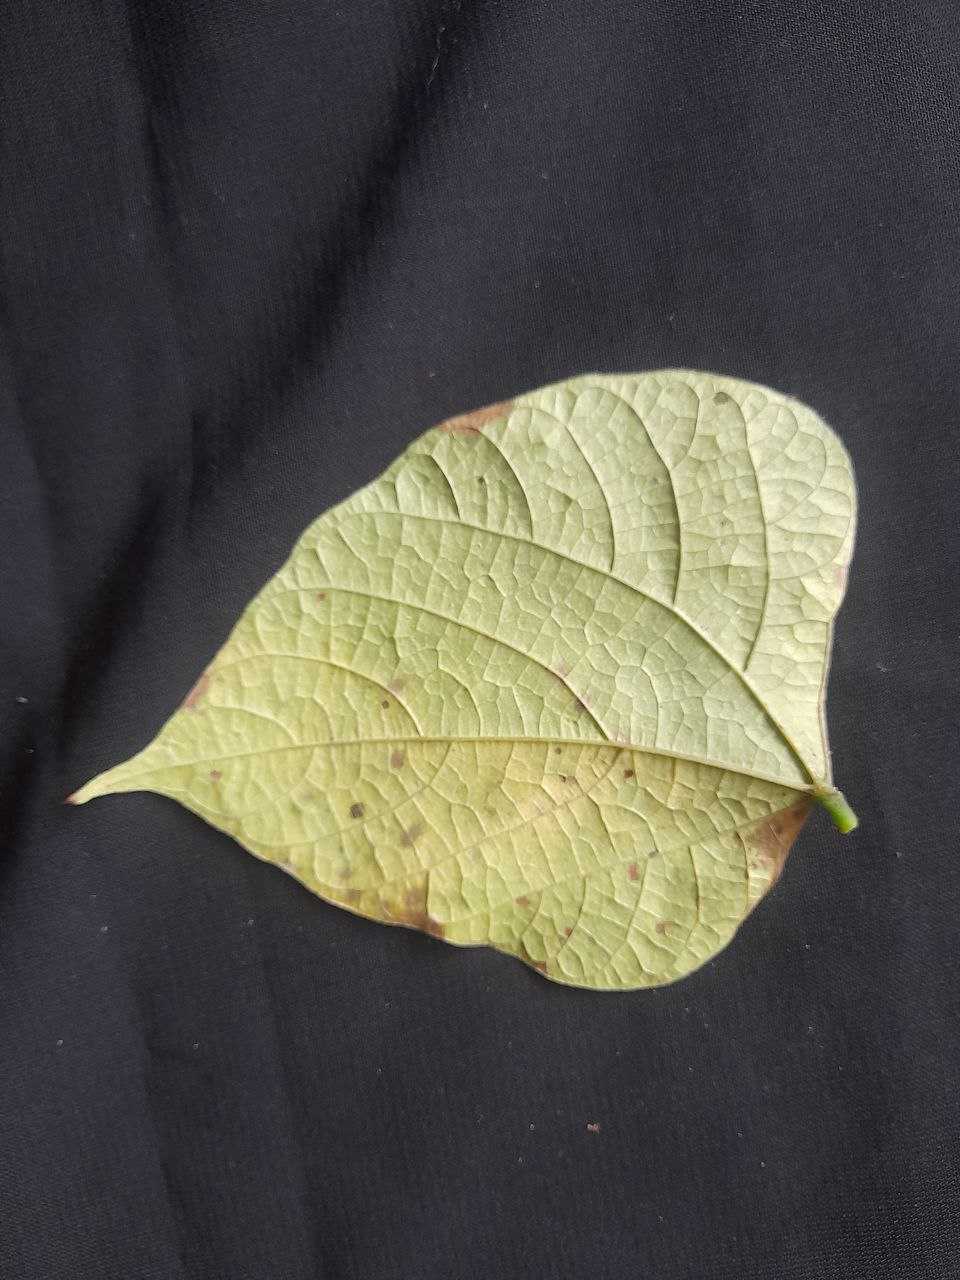
Crop: bean
Leaf condition: Rust